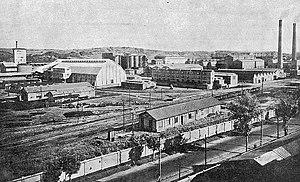
L'O.N.I.A. en 1935 (Toulouse).
L'usine AZF de Toulouse était une usine chimique certifiée ISO 14001 et 9002, et classée Seveso, située à Toulouse, dans la Haute-Garonne. Un de ses hangars, contenant des nitrates déclassés, a explosé le 21 septembre 2001 à 10h17. Elle appartenait à la société Grande Paroisse, filiale d'Atofina. Depuis la fusion en avril 2000 de Total et d'Elf-Aquitaine, Atofina regroupait toutes les activités chimiques du groupe: Arkema, GPN, SOFERTI, etc.